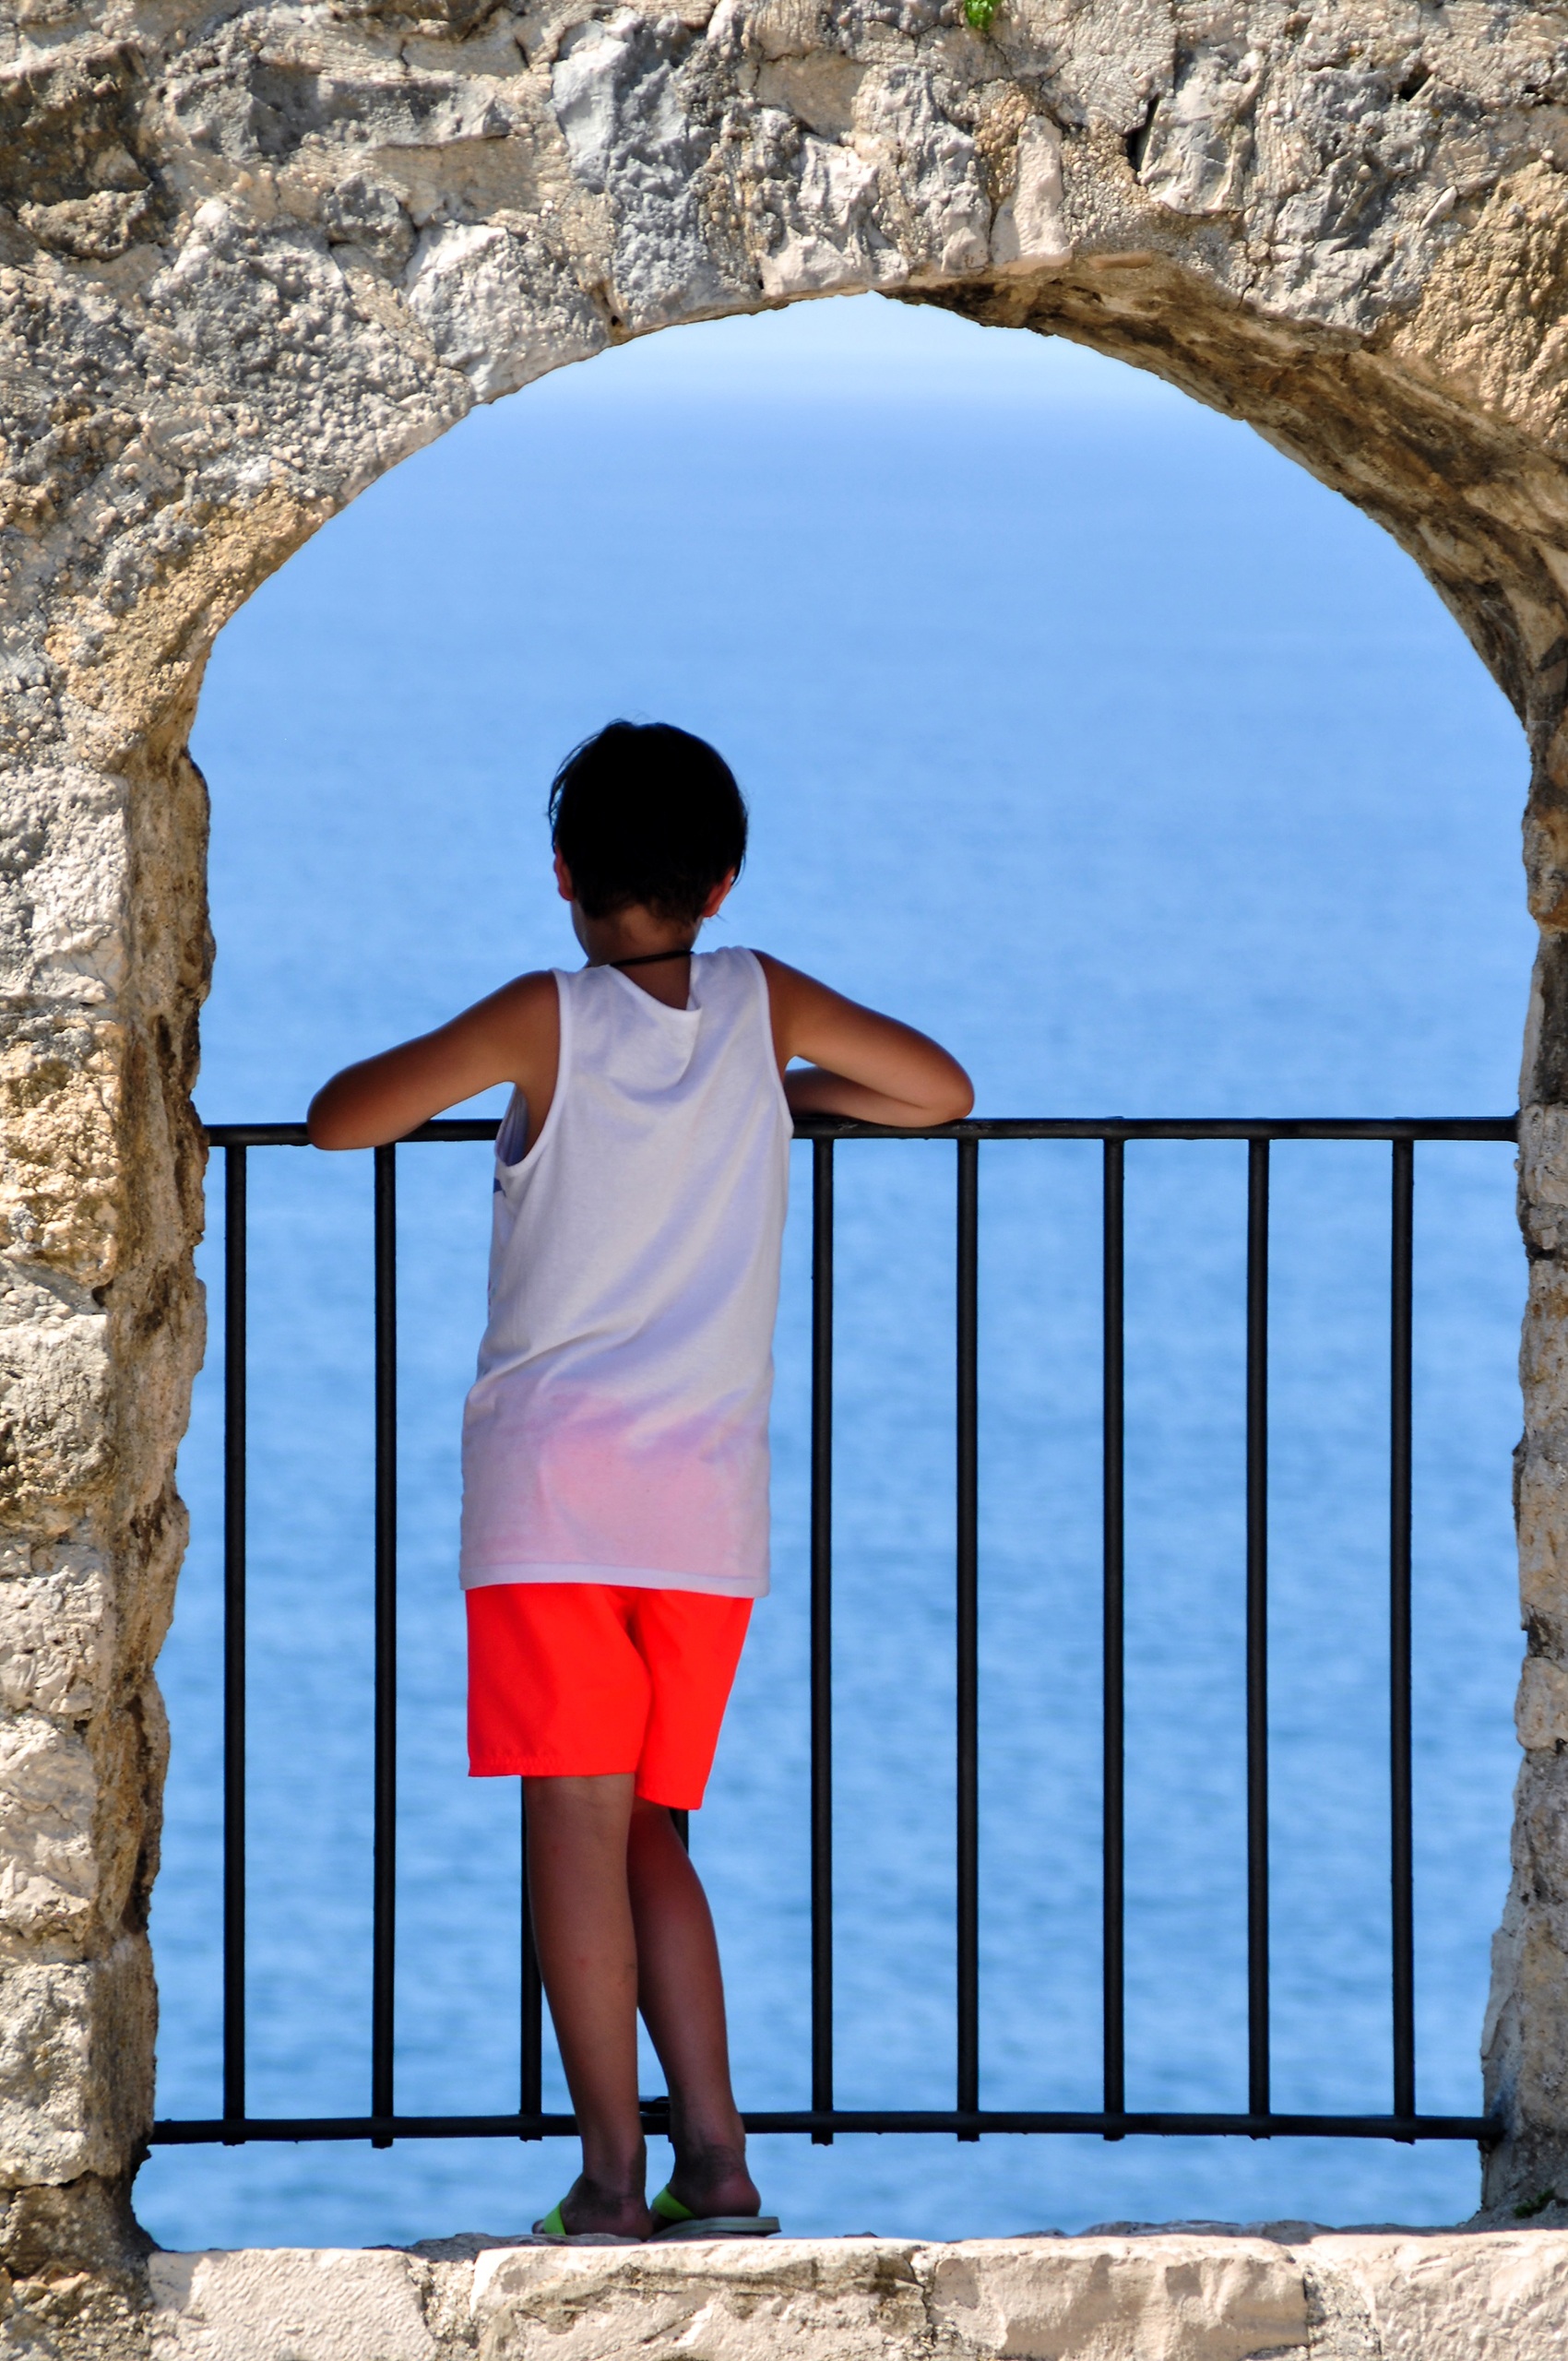
watch, sea, coast, horizon, boy, view, vacation, thinking, railing, spring, holiday, human, blue, croatia, terrace, photograph, look, outlook, wait, wide, mood, individually